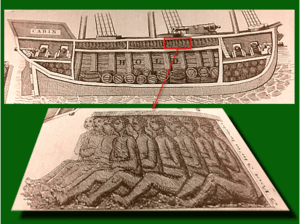
Heinrich Schimmelmann / Vestindien, slaver, sukkerraffinaderi og geværfabrik
Slavetransport
Heinrich Carl lensgreve von Schimmelmann var en dansk-tysk greve, handelsmand og statsmand.